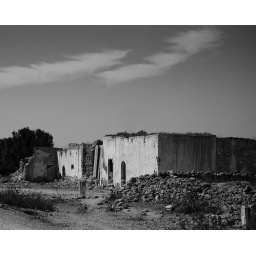
Morocan house near the road btw Marrakech and Essaouira